Ipsden

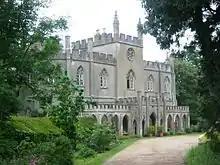
Braziers Park House

Braziers Park was built late in the 17th century: a date-stone in the cellar says 1688. It was gothicised and ornamentally castellated in about 1799 by the builder and architect Daniel Harris. It is now a Grade II* listed building. Since 1950 it has been the premises of an educational trust, the Braziers Park School of Integrative Social Research. Since 2008 Braziers park has hosted the annual Wood festival.